Kaatedocus

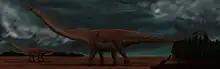

During the intense study of the fossils it became clear that they did not represent "Barosaurus" but a species new to science. In 2012 this was named "Kaatedocus siberi", by the Swiss palaeontologist Emanuel Tschopp, who as a boy had visited the excavations, and his Portuguese colleague Octávio Mateus. The generic name, which means "small beam", combines a reference to the related form "Diplodocus" with a Crow Indian diminutive suffix "~kaate". The specific name honours Siber.